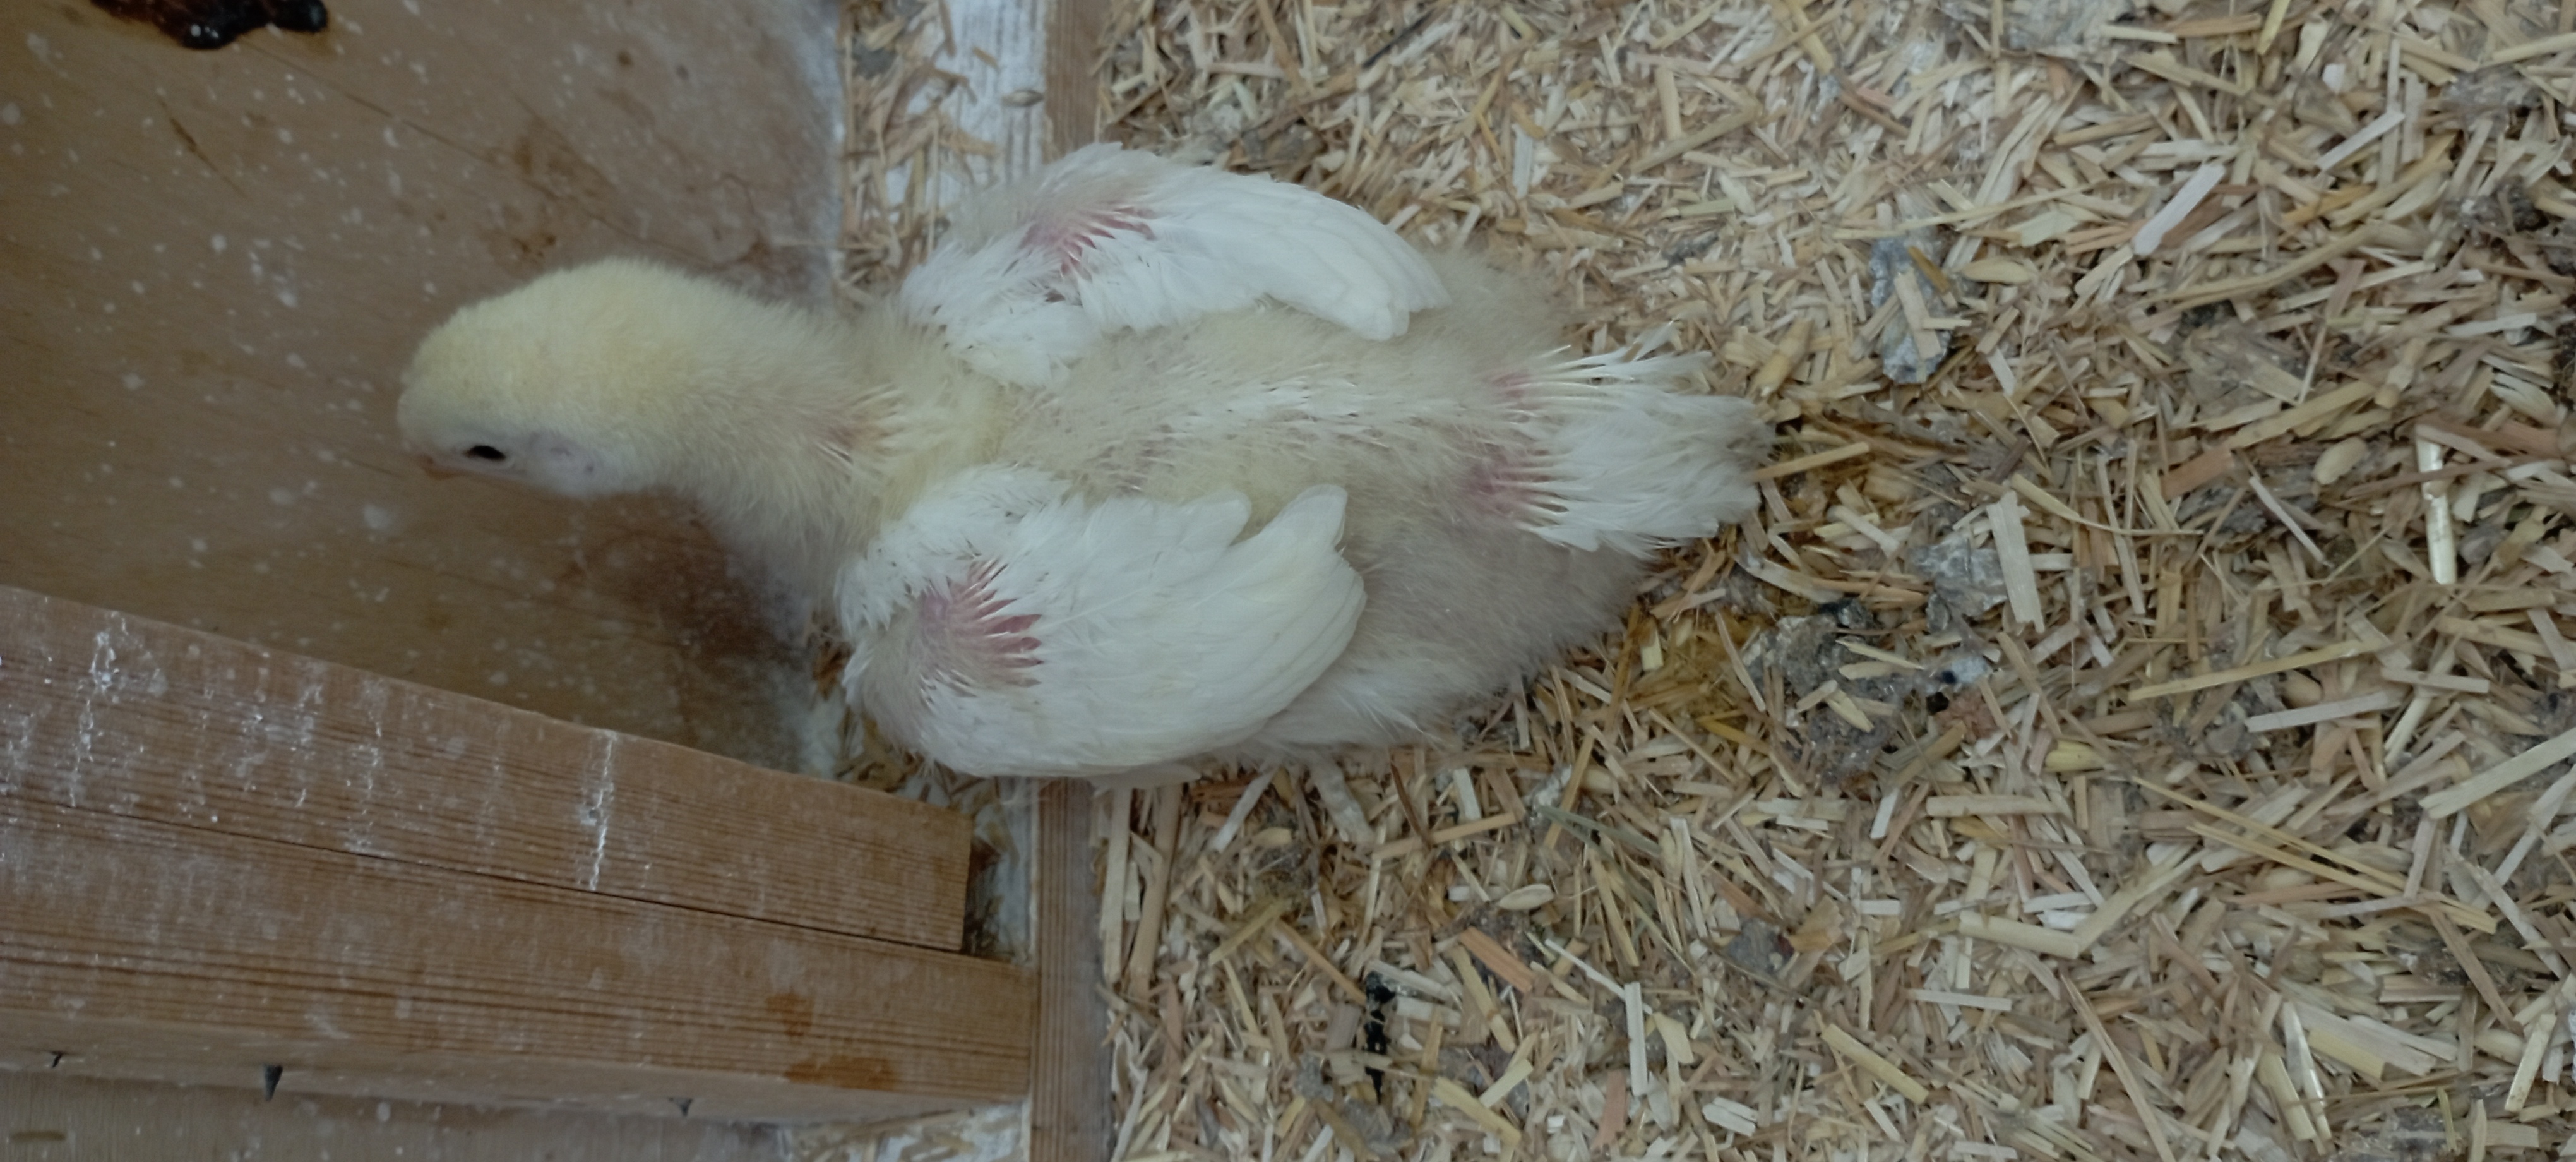
Weight: 461 g